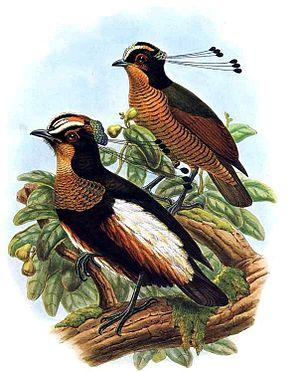
Le Paradisier de Carola est une espèce de paradisier qui habite les forêts du centre de la Nouvelle-Guinée. Son nom lui a été donné en l'honneur de la reine Caroline de Suède, femme du roi Albert de Saxe.